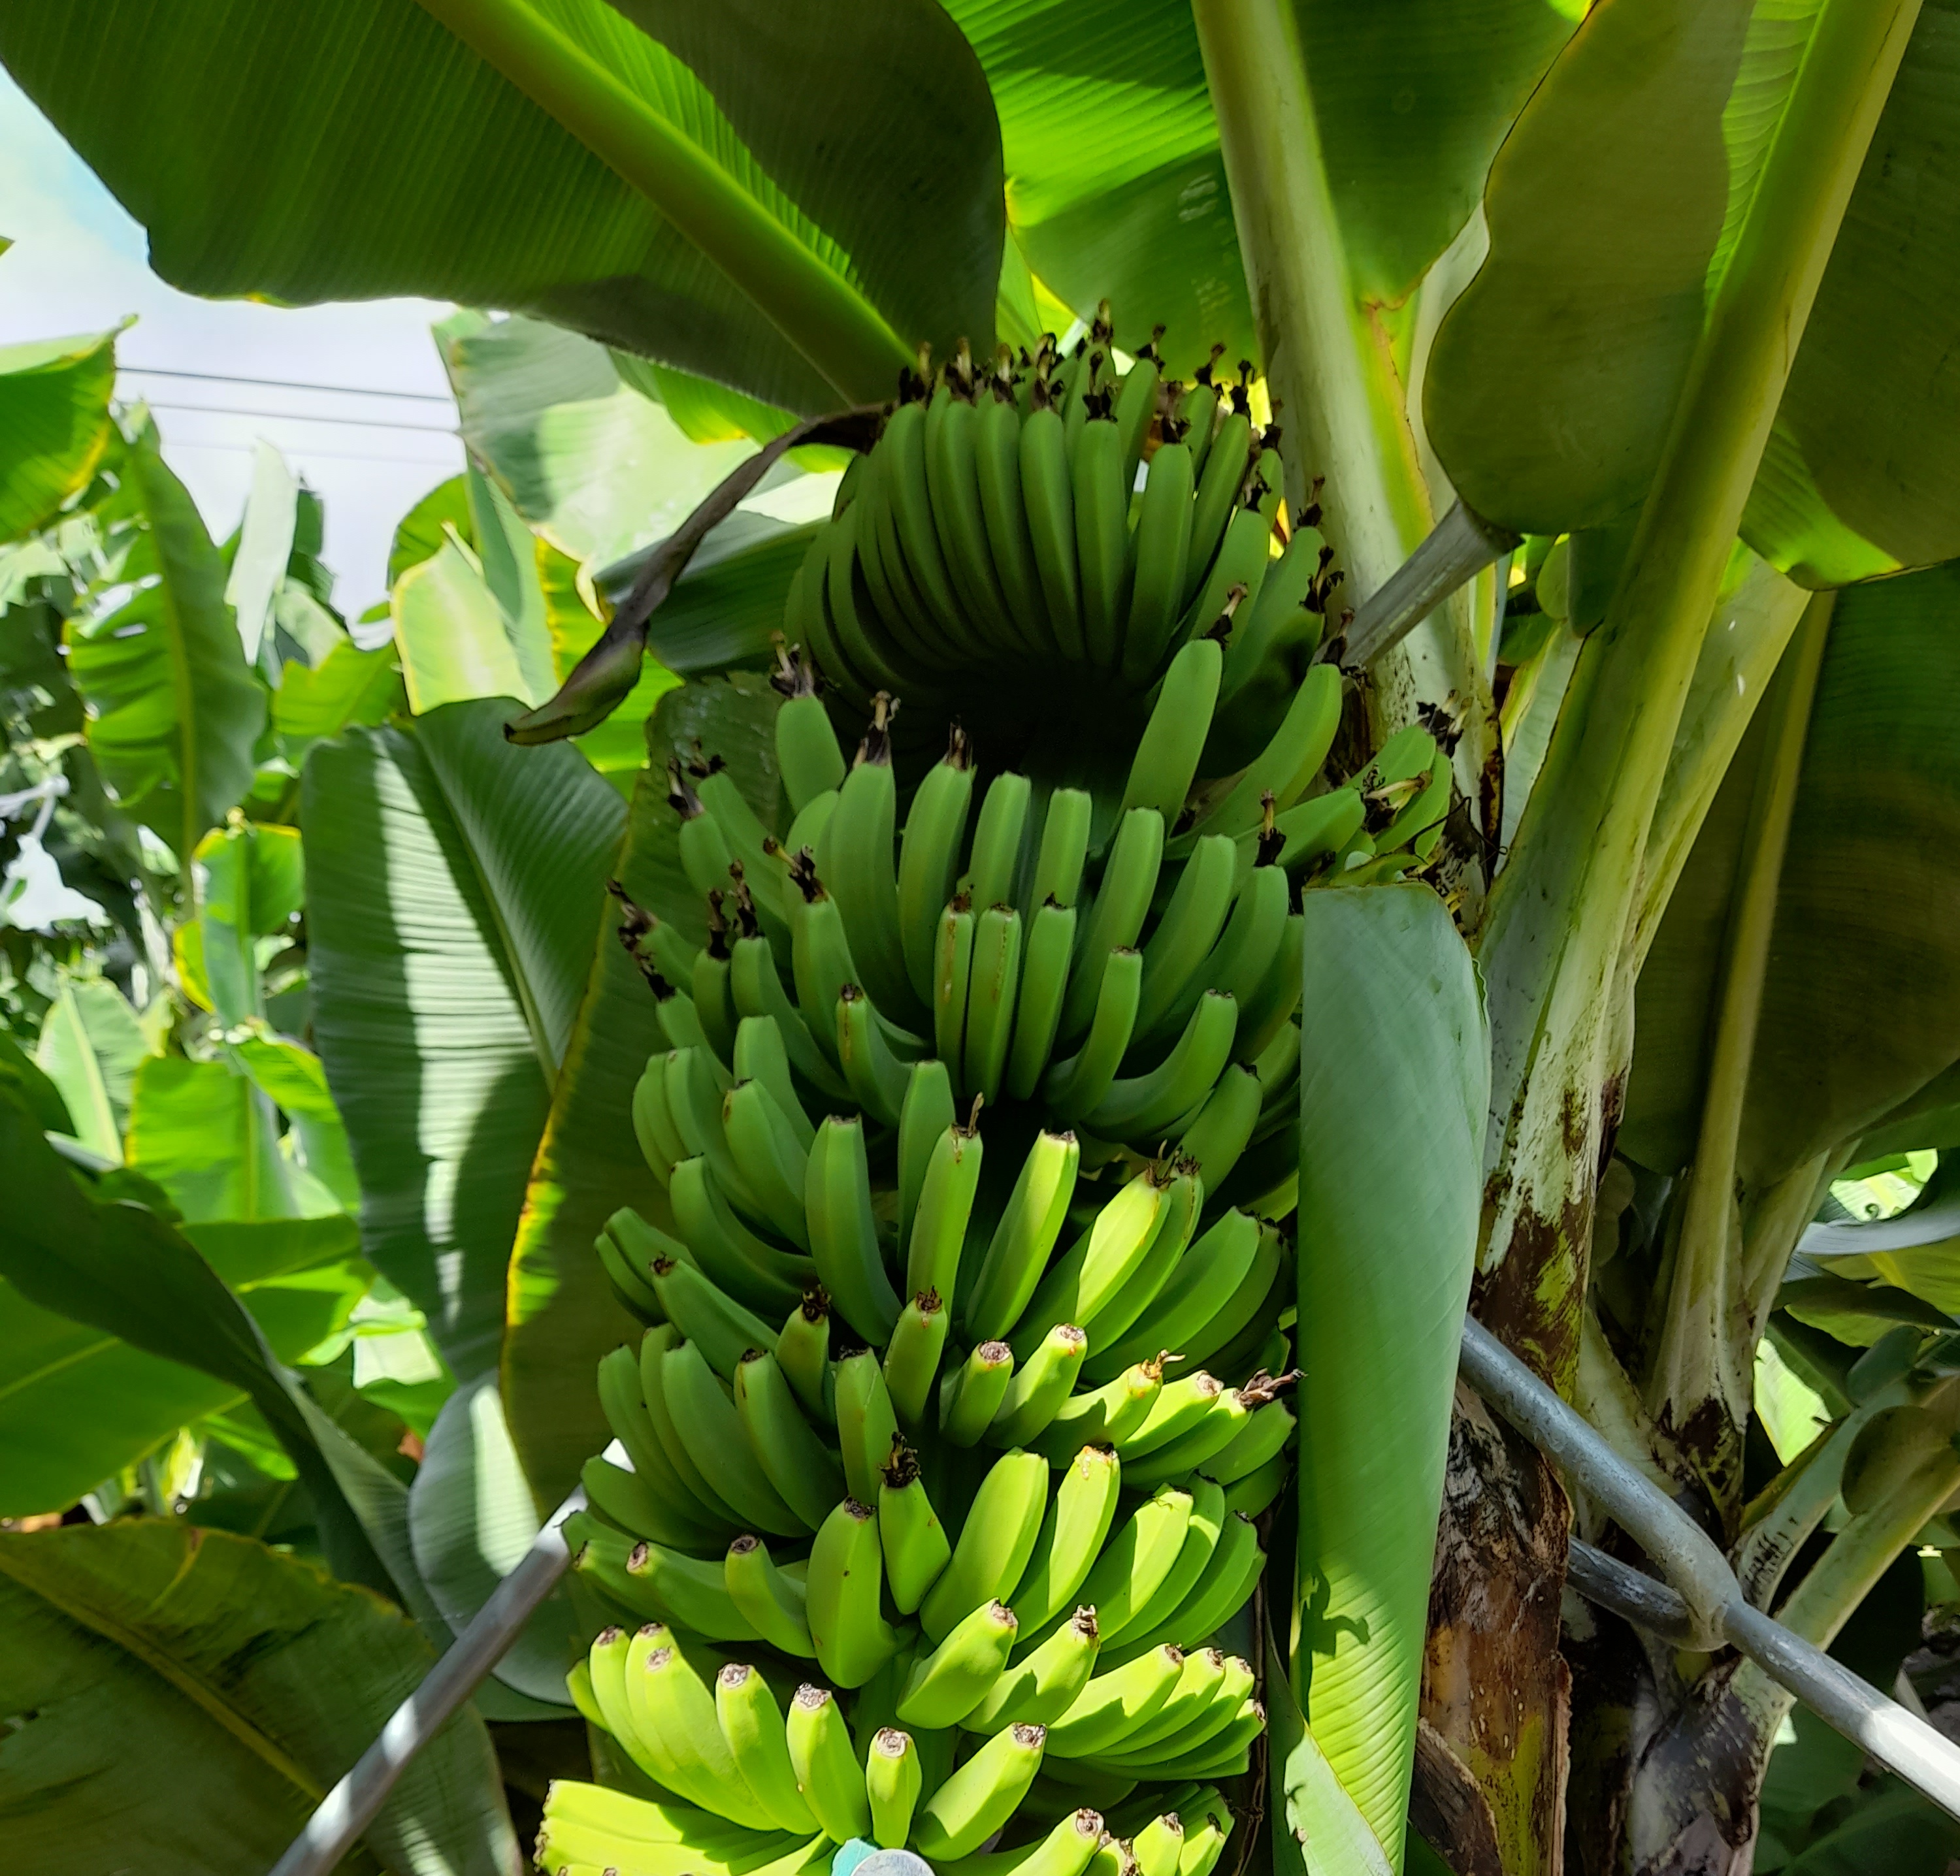
Label: Keep